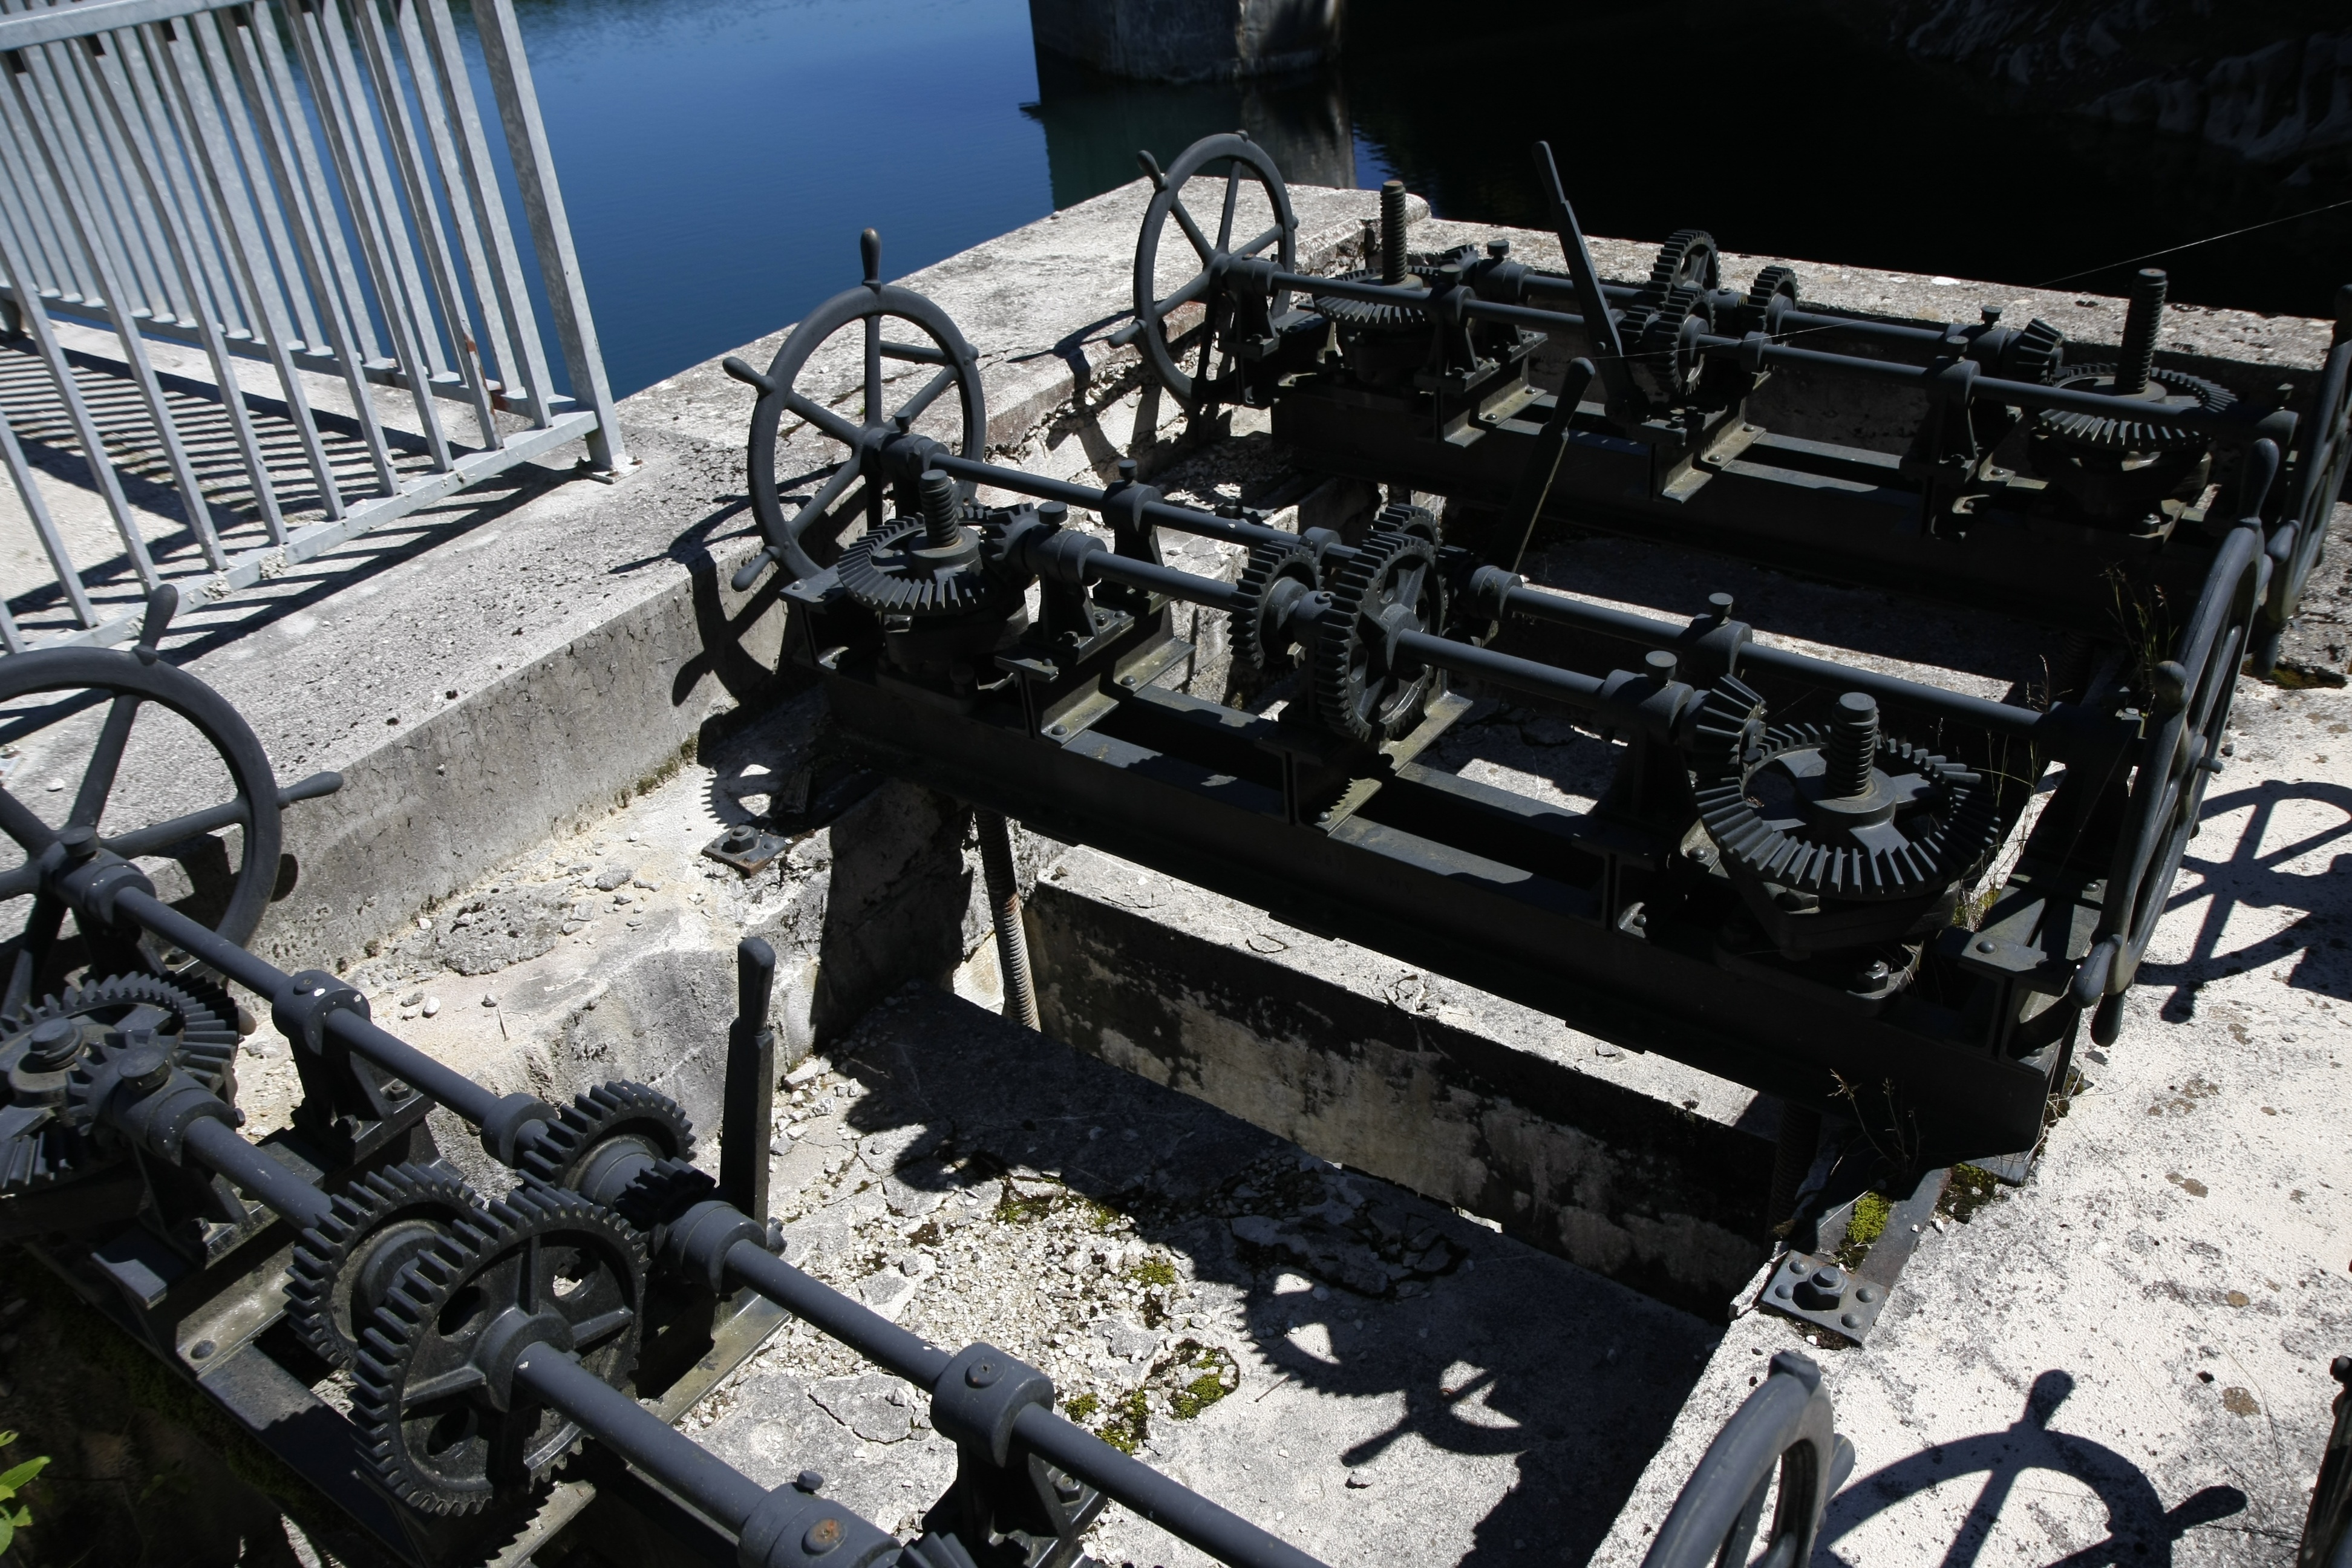
car, wheel, old, vehicle, dam, engine, machines, automobile make, automotive exterior, aircraft engine, automotive engine part